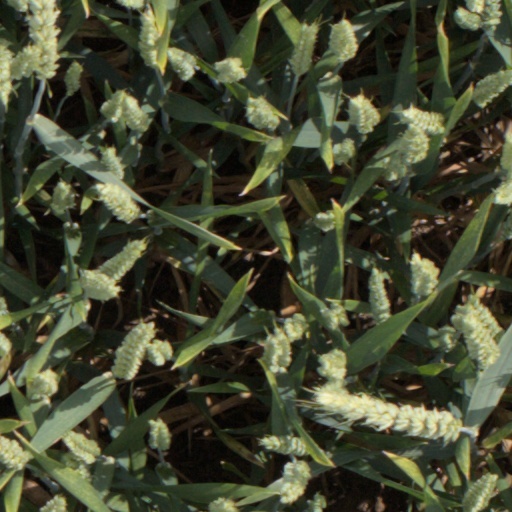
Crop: wheat